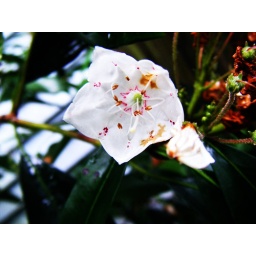
The last flower standing in my yard.